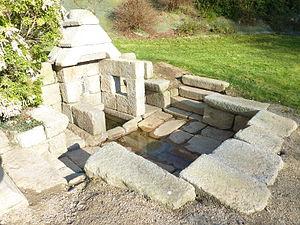
Loc-Eguiner-Saint-Thégonnec
Loc-Eguiner-Saint-Thégonnec est une ancienne commune du département du Finistère, dans la région Bretagne, en France, fusionnée le 1ᵉʳ janvier 2016 avec Saint-Thégonnec pour former la commune de Saint-Thégonnec Loc-Eguiner.